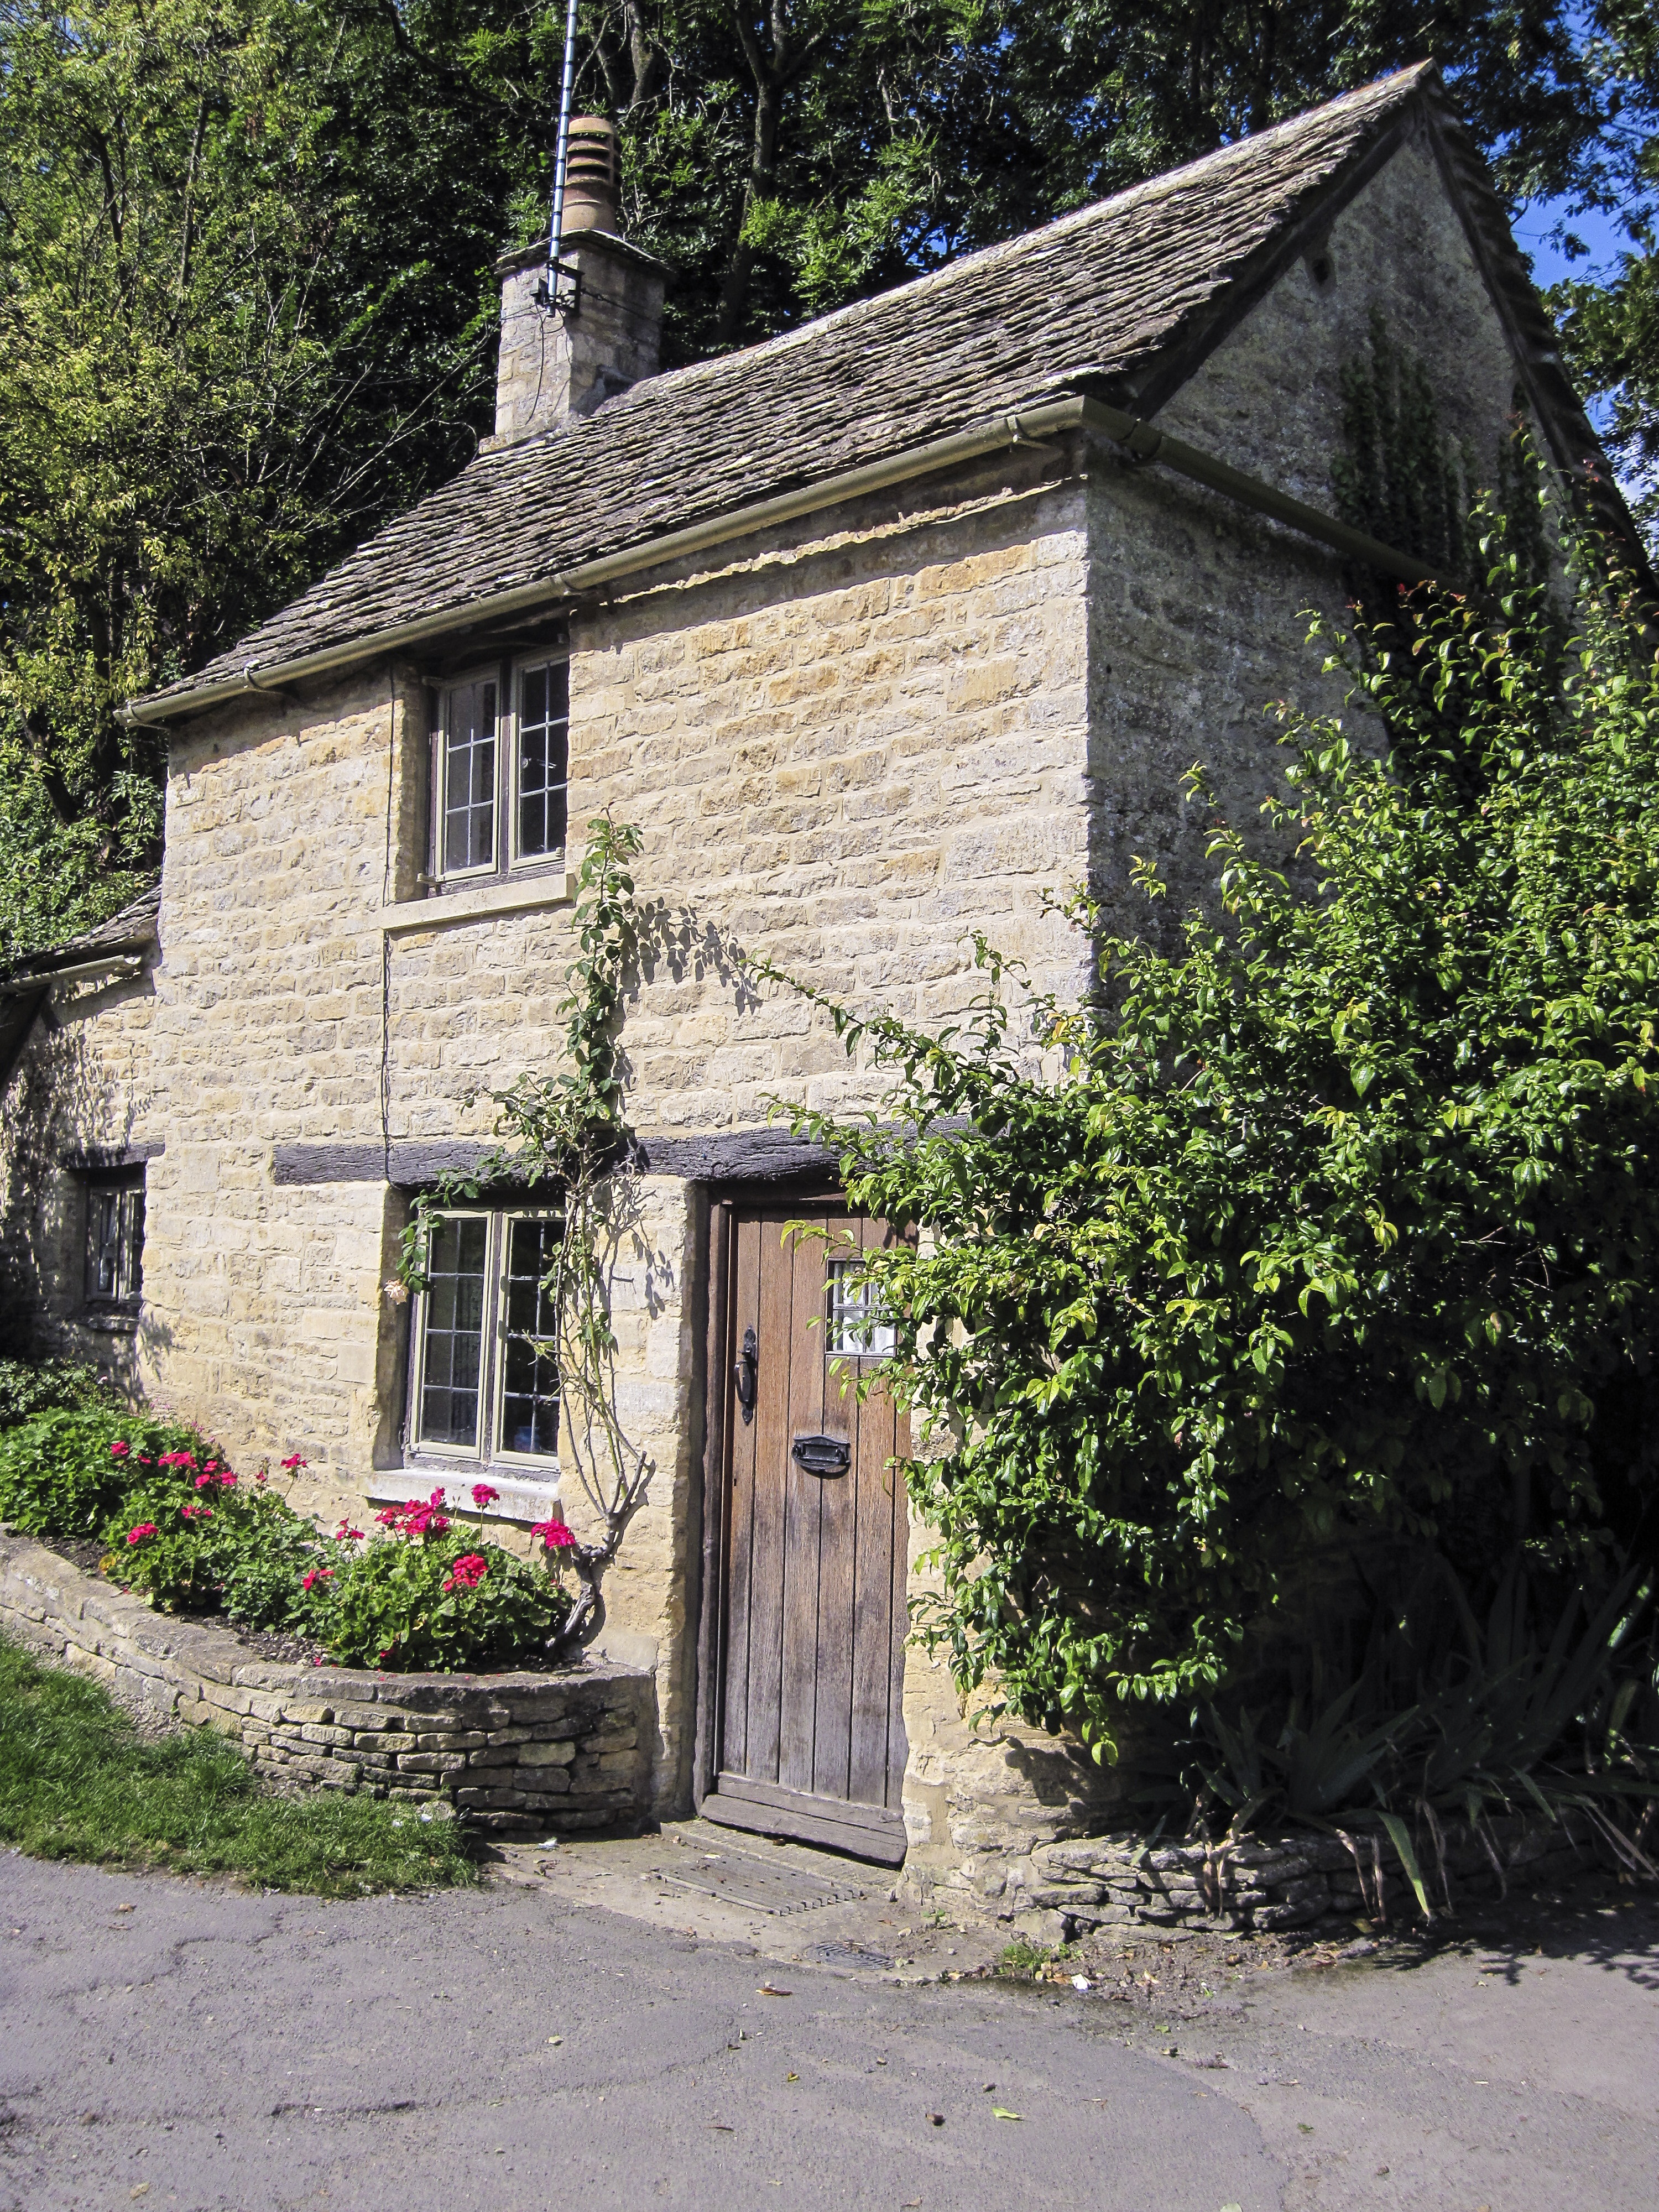
architecture, countryside, house, building, old, home, stone, village, rural, cottage, property, chapel, quaint, uk, england, farmhouse, british, english, gloucestershire, estate, cotswold, traditional, rural area, bibury, residential area